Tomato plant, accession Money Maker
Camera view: vertical (180 deg); turntable rotation: 240 degrees
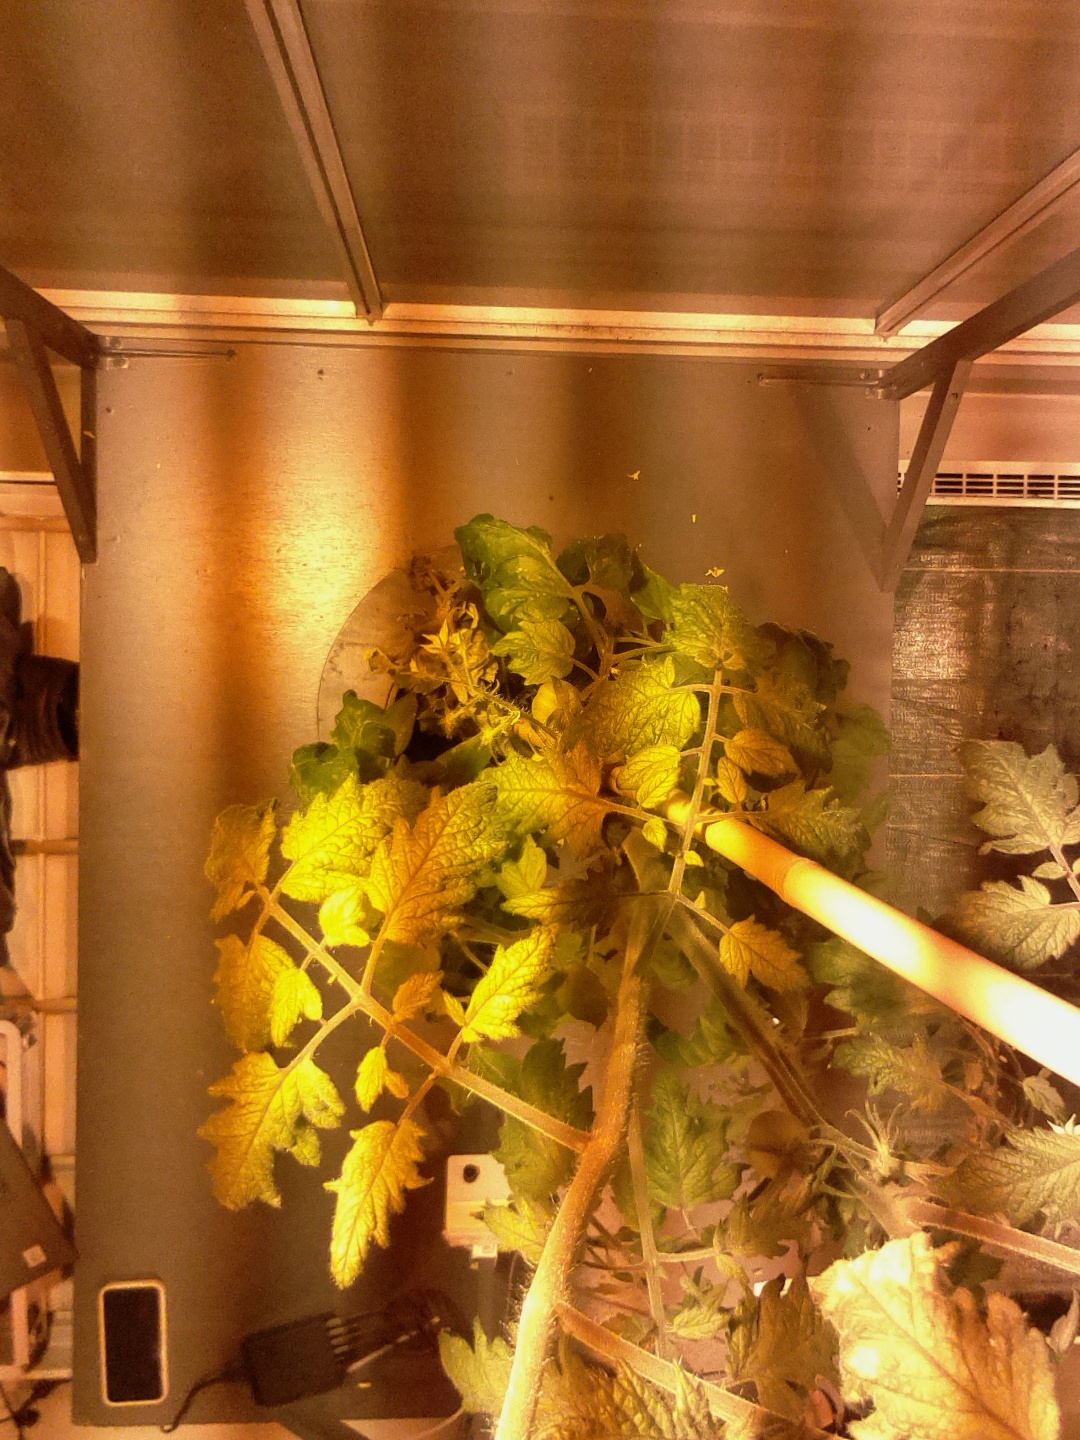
BBCH growth stage 73: 30%-40% of final fruit size